Somya Thakur

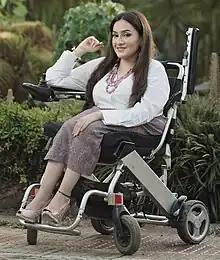

Somya Thakur is from Himachal Pradesh and lives in Tricity. She is Miss wheelchair World India 2022-23